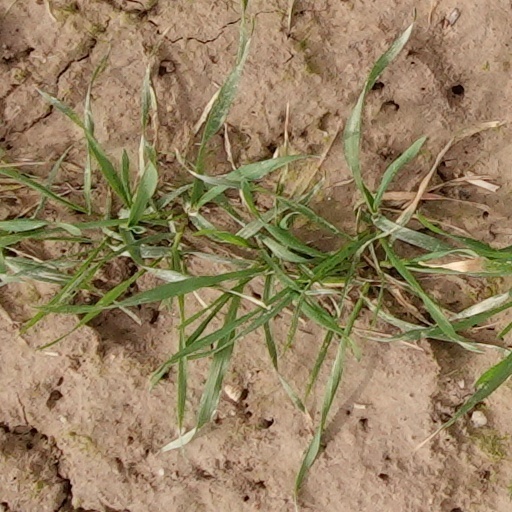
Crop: wheat